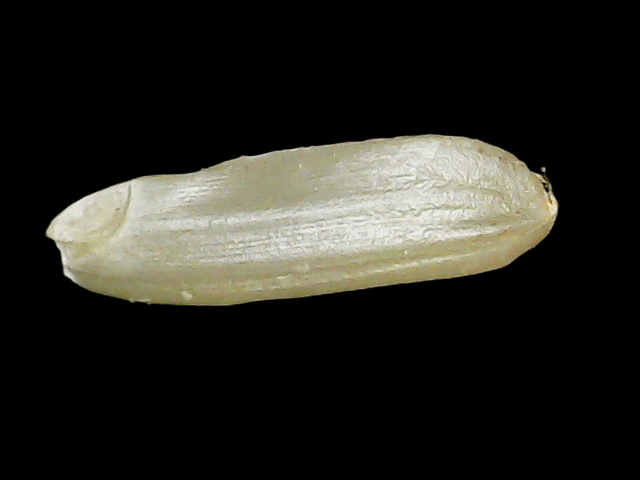
Rice variety: Binadhan26